Treaty between Algiers and Sweden (1729)

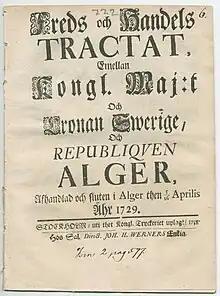
The treaty between Sweden and Algiers

Treaty between Algiers and Sweden (1729) was the first treaty between Sweden and the Regency of Algiers dealt with the treatment of Swedish captives in Algeria, and tribute payments in return for special passes for Swedish merchant ships that granted them immunity from attack in the Mediterranean Sea.